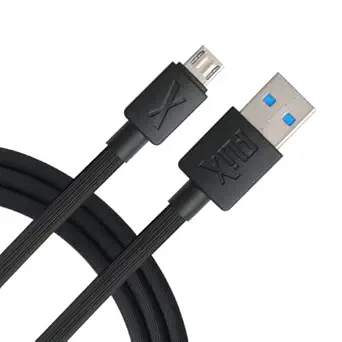
Flix Micro Usb Cable For Smartphone (Black)
Category: Computers&Accessories
Price: 59 (list price: 199)
Rating: 4.0 (9,378 ratings)
About this product: Micro usb cable is 1 meter in length, optimized for easy use for your comfort at home or office, helps you to overcome distance restrictions|Durable pvc outer exterior: Pvc cables are versatile, high in tensile strength, flexible, and good conductors|Charge & sync, this usb cable can charge and data sync simultaneously at 480mbps speed, compatible with all devices with a micro usb port. Core : Tinned copper|Micro usb charging cable for android phones and any other device with micro usb port|Contact us on 1800-102-2700 or write us on support@flixaccessories.com